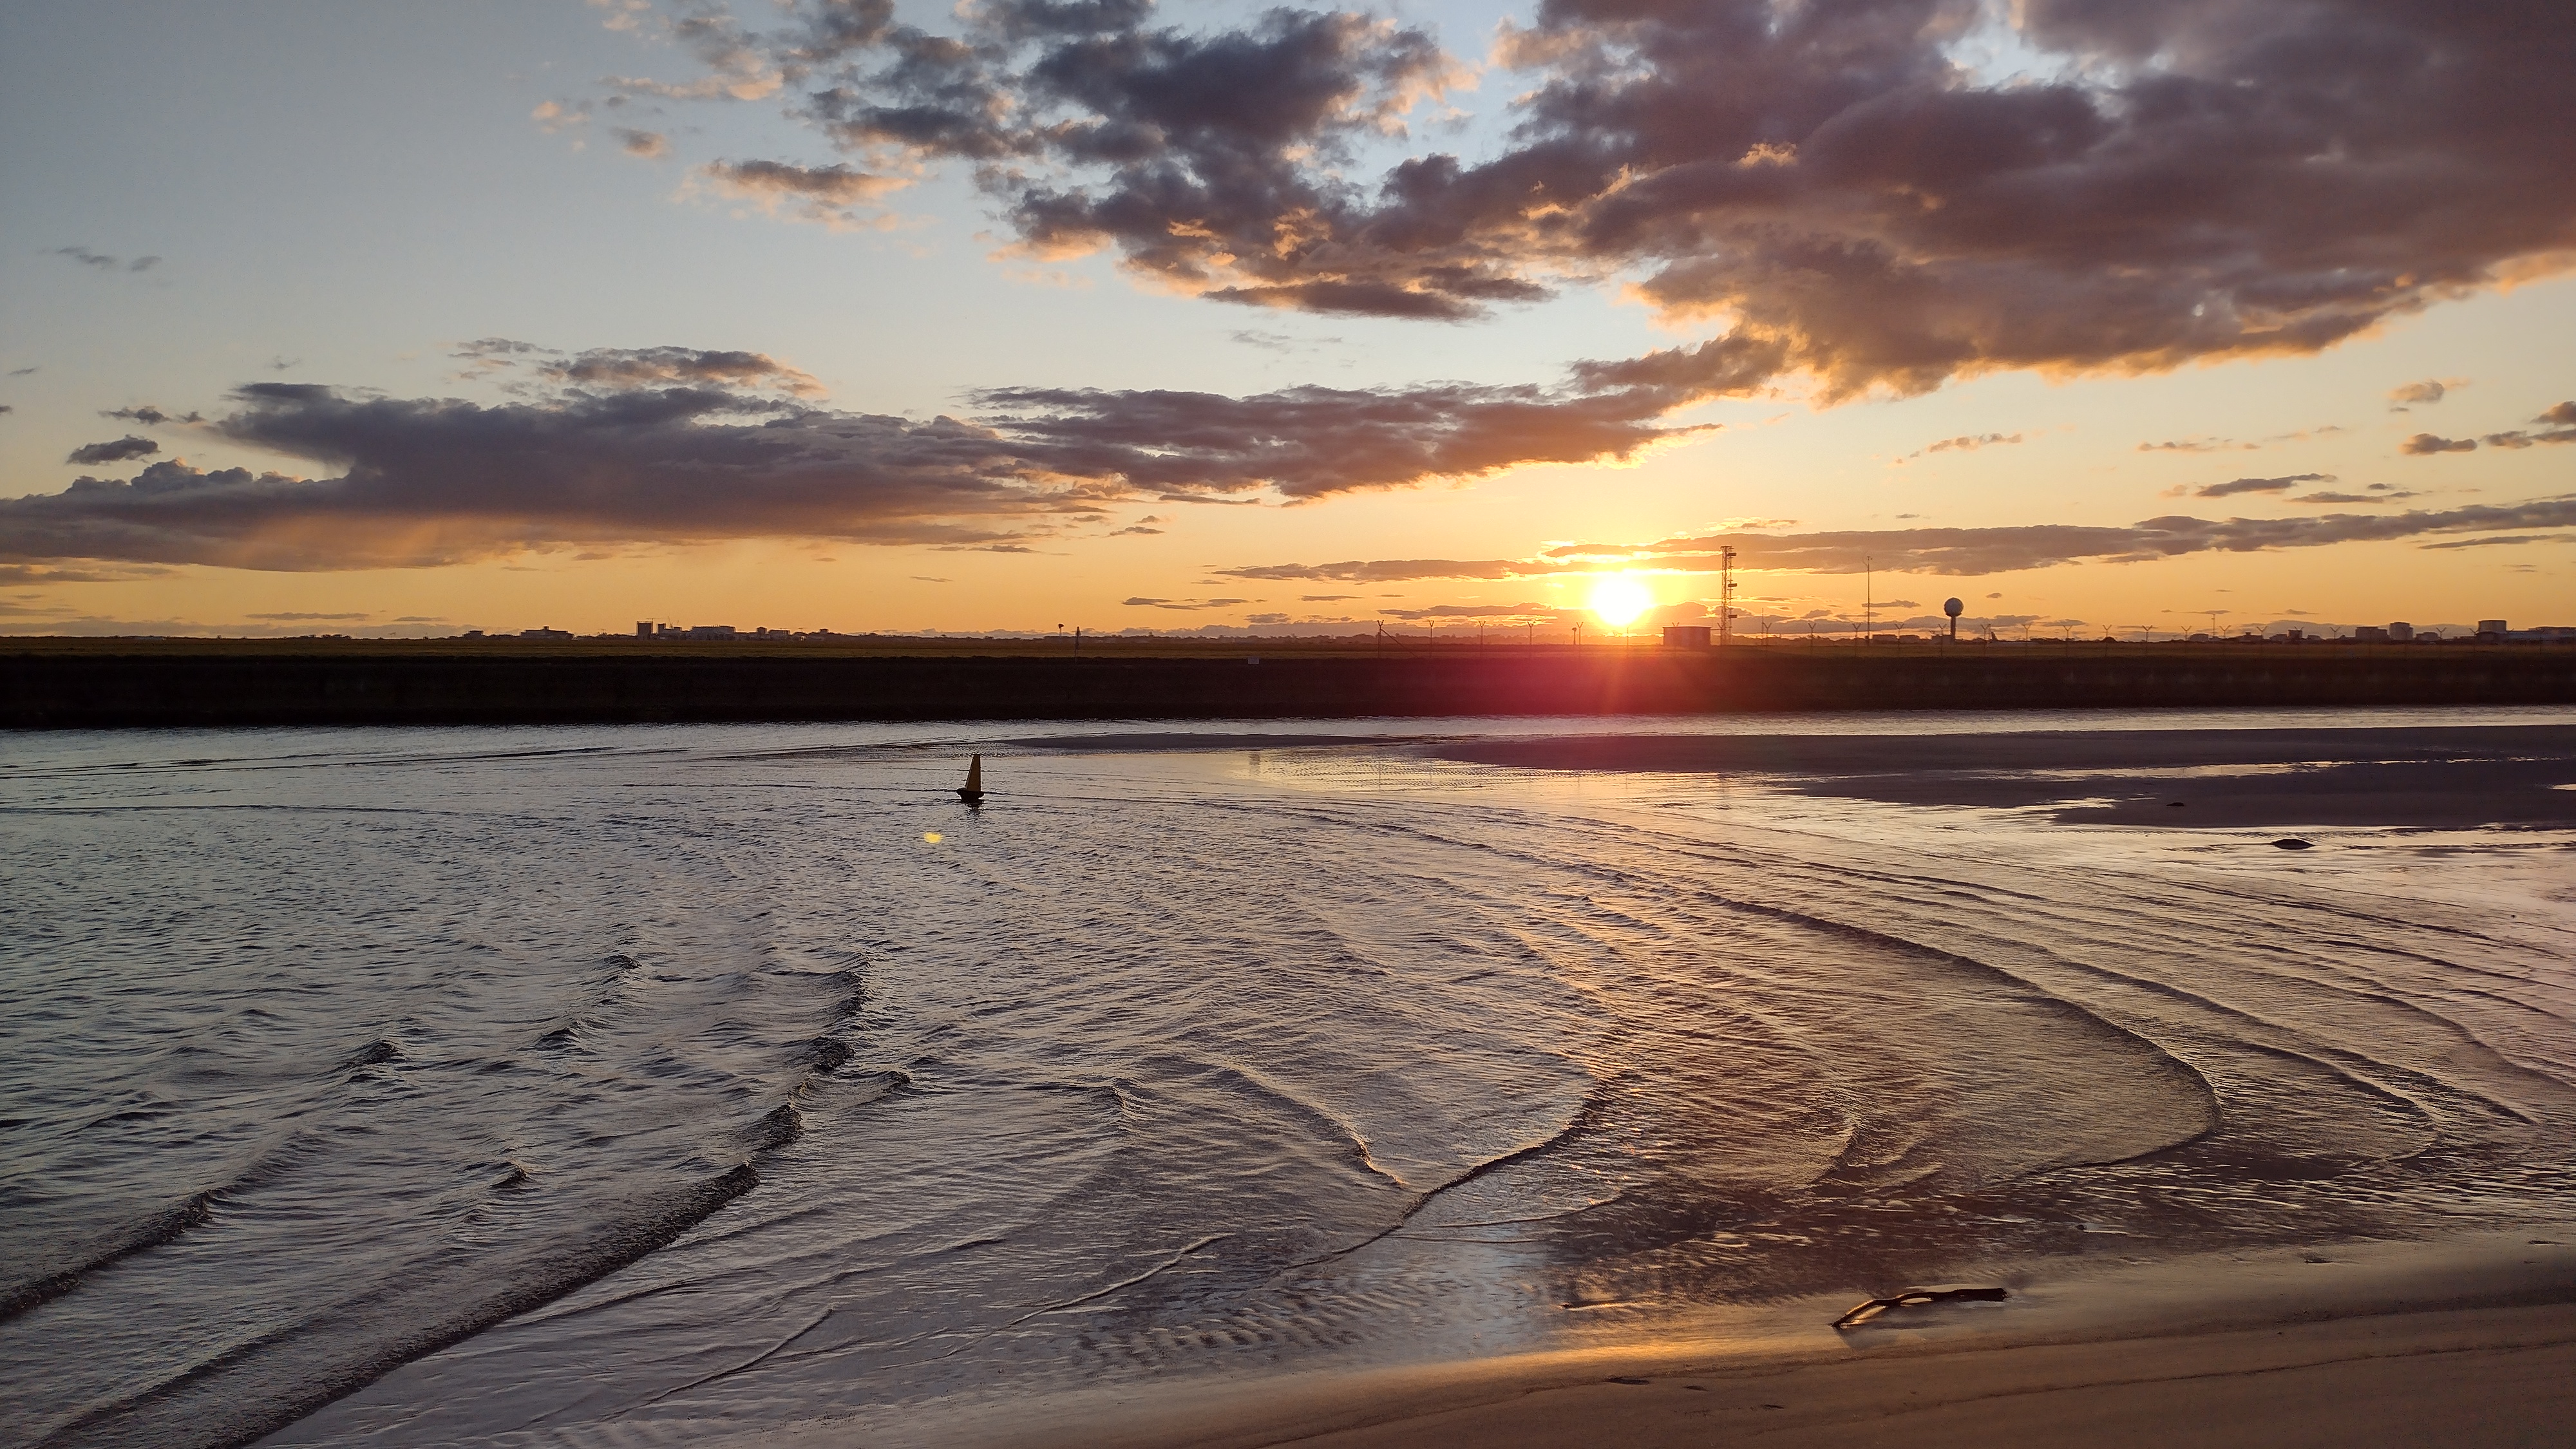
natural, cloud, water, sky, atmosphere, light, afterglow, natural landscape, beach, dusk, body of water, coastal and oceanic landforms, sun, atmospheric phenomenon, sunrise, lake, cumulus, bank, horizon, red sky at morning, sunset, tree, landscape, wind wave, astronomical object, calm, dawn, shore, reflection, winter, reservoir, wetland, coast, sand, freezing, evening, ocean, meteorological phenomenon, sound, wave, loch, bay, lens flare, inlet, tide, tropics, lake district, channel, sea, vacation, wind, river